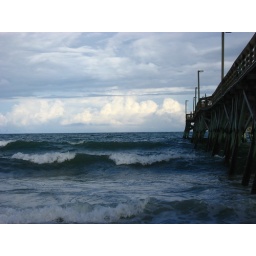
with crazy white puff clouds in the distance.